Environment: real
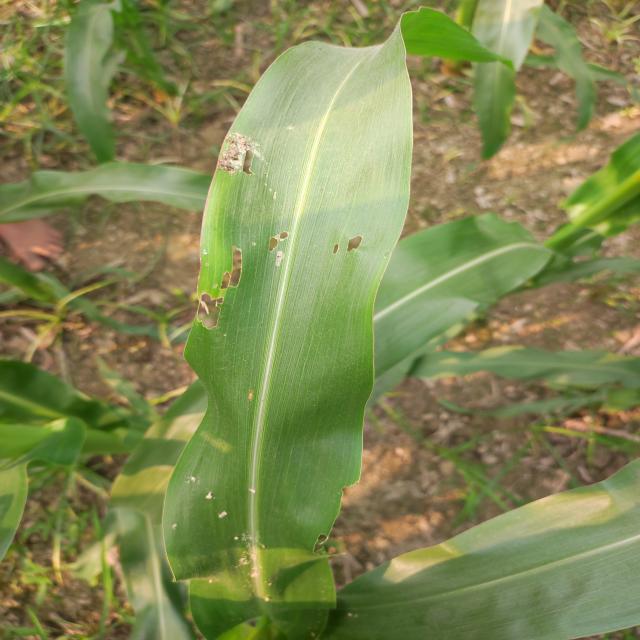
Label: fall_armyworm